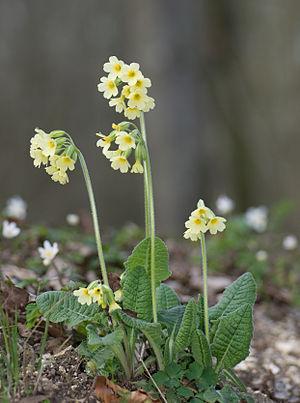
Primula elatior en Meuse (Forêt domaniale de Koeur-la-Grande).